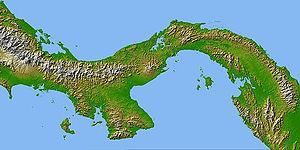
La laguna de Chiriquí est située sur la côte caraïbe entre la province de Bocas del Toro et la comarque de Ngöbe-Buglé à l'ouest du Panama.